Advent

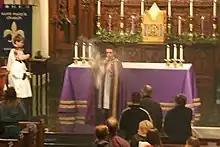
Celebration of a Advent vespers. Cope and antependium are violet, the liturgical colour of Advent in the Roman Rite.

Since approximately the 13th century, the usual liturgical colour in Western Christianity for Advent has been violet; Pope Innocent III declared black to be the proper colour for Advent, though Durandus of Saint-Pourçain claims violet has preference over black. The violet or purple colour is often used for antependia, the vestments of the clergy, and often also the tabernacle.